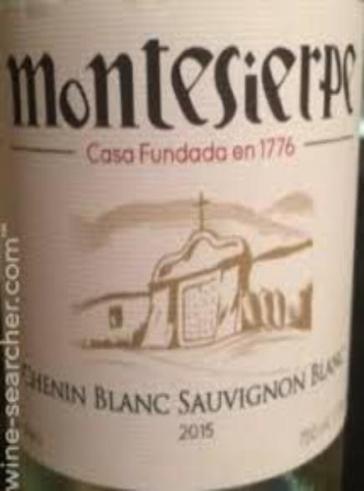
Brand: montesierpe
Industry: Food